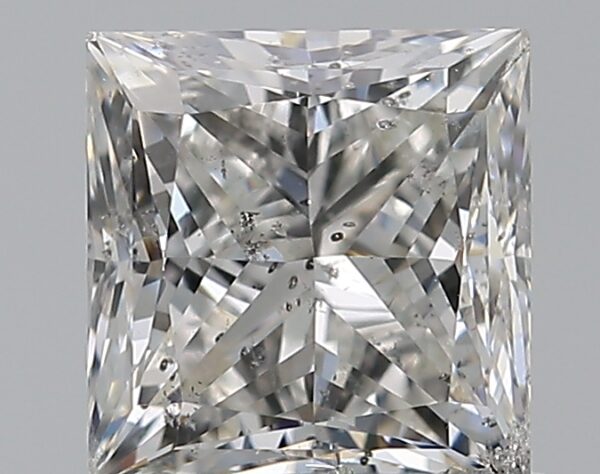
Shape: princess
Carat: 0.96
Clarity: I1
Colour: G
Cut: GD
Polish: VG
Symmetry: GD
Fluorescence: N
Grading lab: GIA
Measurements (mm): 5.26 x 5.09 x 3.88